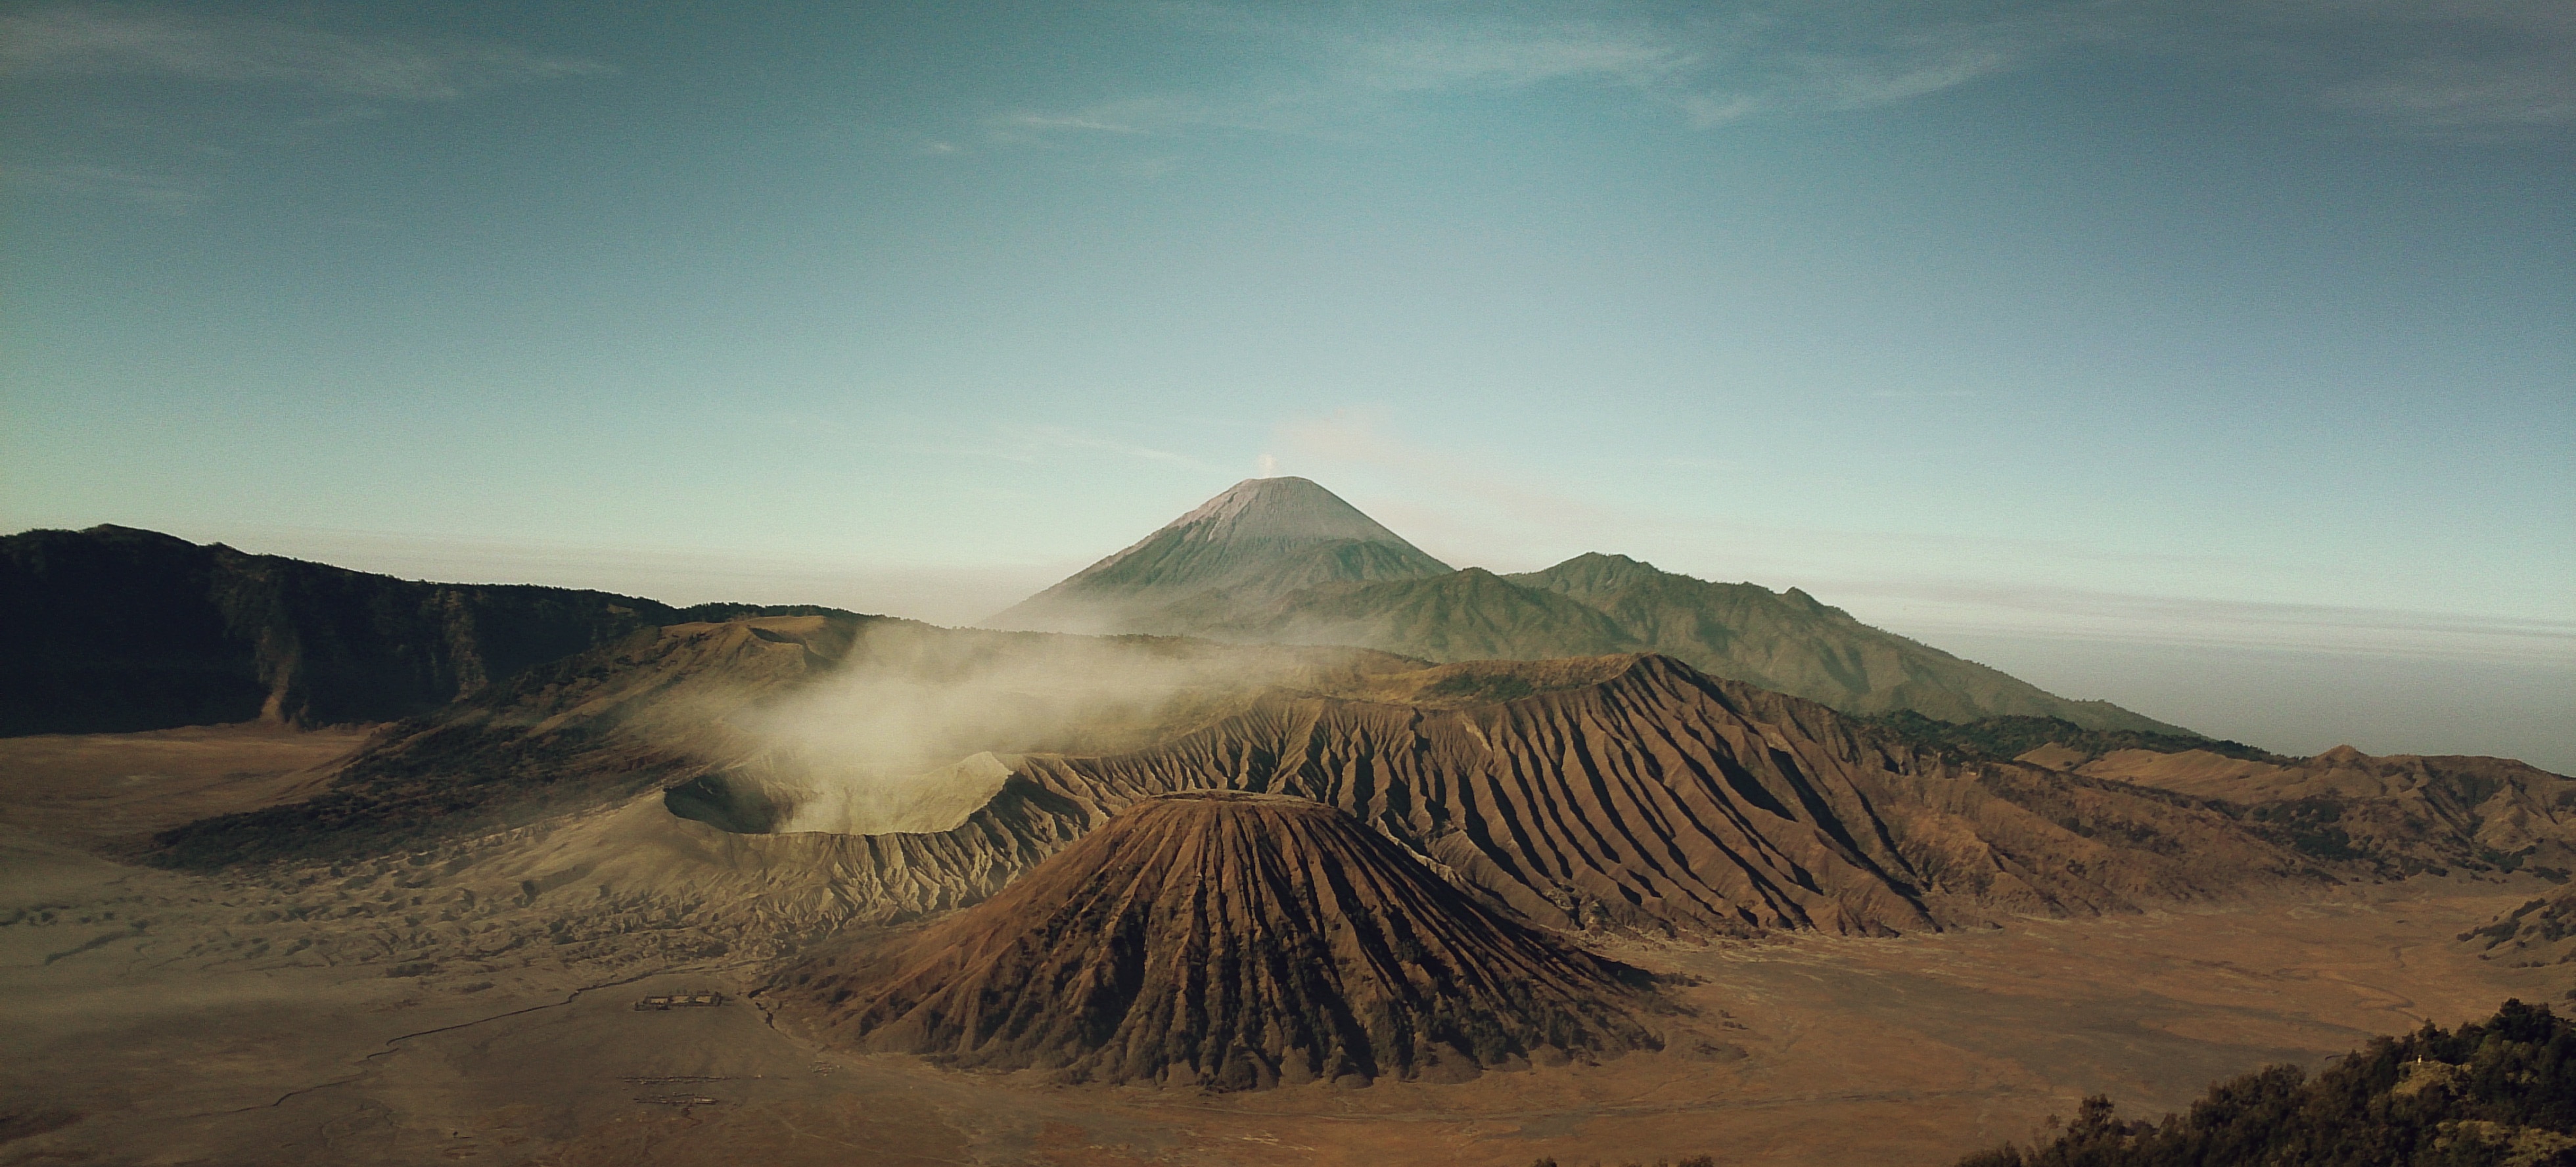
landscape, nature, rock, mountain, sky, prairie, hill, desert, panorama, soil, landmark, crater, blue, iceland, extreme, plain, hills, geology, mountains, geothermal, badlands, hot, plateau, lava, volcanoes, volcanic, wadi, steppe, landform, erg, stratovolcano, sand dunes, cinder cone, natural environment, geographical feature, aeolian landform, volcanic landform, shield volcano